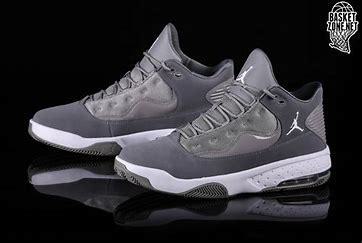
Brand: Jordan
Model: Max Aura 5